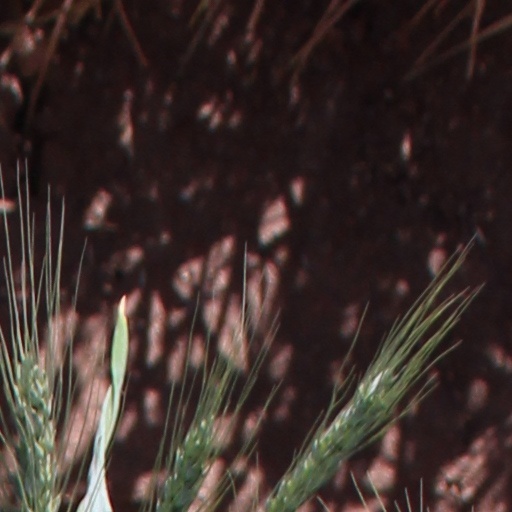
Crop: wheat